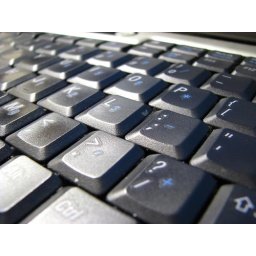
I spent most of the day today sitting in front of the computer working on job applications. January 13, 2009